Coast Tram

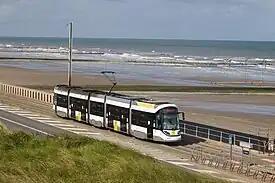
A CAF Urbos "Zeelijner" tram at Domein Raversijde

The service makes 67 stops along the almost line, with a tram running every 10 min during the peak summer months (every 20 min in the winter months), and in 2016 was used by roughly 15 million passengers.